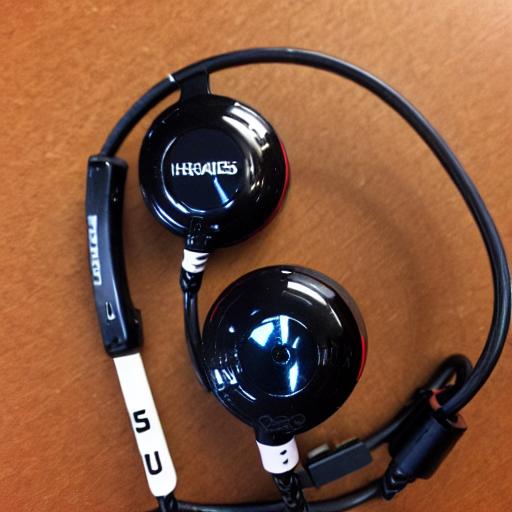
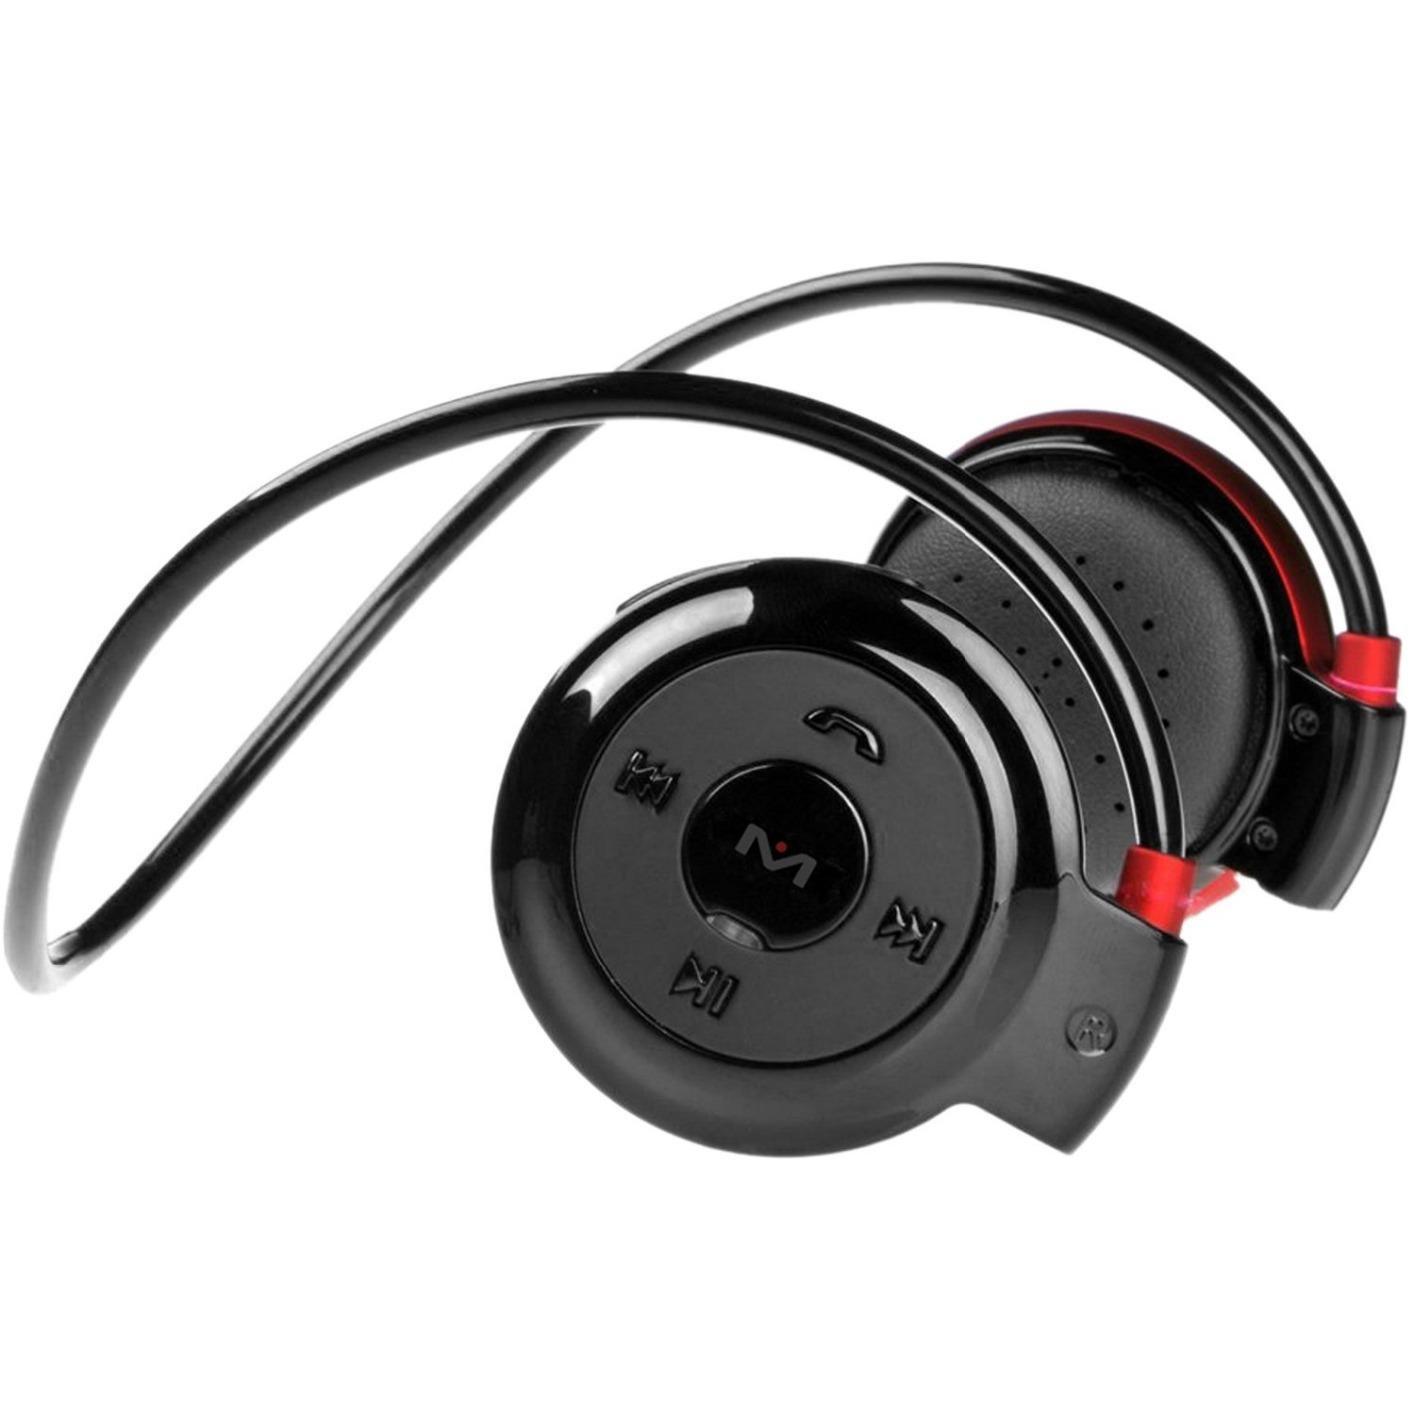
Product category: headphones
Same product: no